Valhalla (steam yacht, 1892)

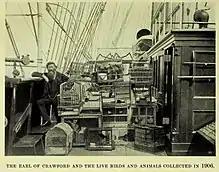
Lord Crawford aboard his yacht "Valhalla" in 1906

He first planned a world cruise for the winter of 1902. At the time he had an interest in the British Museum and a fellow trustee suggested that he make use of the voyage and collect items for the Natural History Department, and oceanographic research. Crawford employed an ornithologist, Michael John Nicoll to assist with the project. They were to embark on three such voyages, and Nicoll would go on to chronicle them, in his book "Three voyages of a naturalist, being an account of many little-known islands in three oceans visited by the "Valhalla," R.Y.S.", published with a foreword by Crawford in 1908.